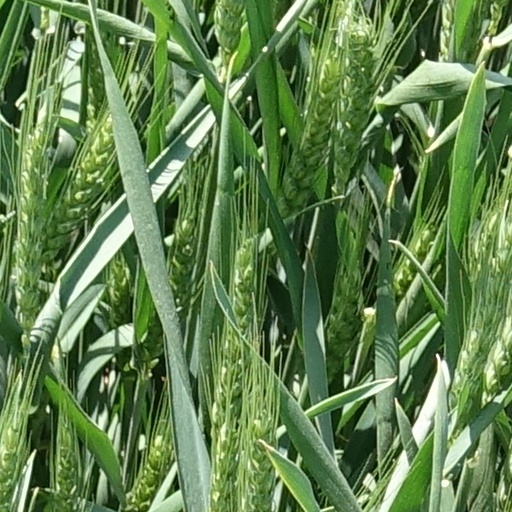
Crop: wheat